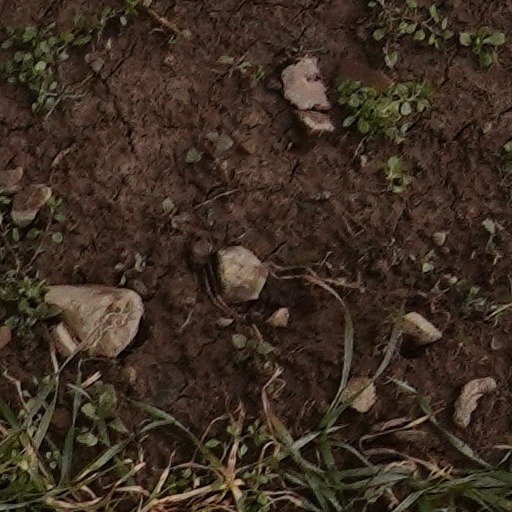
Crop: wheat